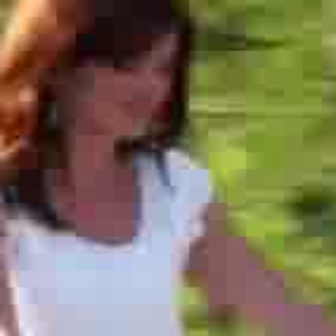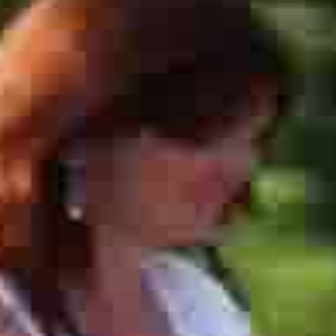
  Please identify the target specified by the bounding box [75,38,172,135] in the first image and locate it in the second image. Return the coordinates in [x_min,y_min,x_max,y_max] format.
Answer: [117,101,261,244]